New Delhi railway station

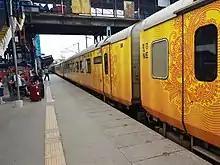
Lucknow Tejas Express at the New Delhi railway station.

In September 2009, the new 3-story 9,000 m building of the station facing Ajmeri Gate was opened to the public. Later the number of platforms was increased from 12 to 16. Since 1999, route relay interlocking system implemented here, has been recognised by the "Guinness World Records" as the largest in the world.